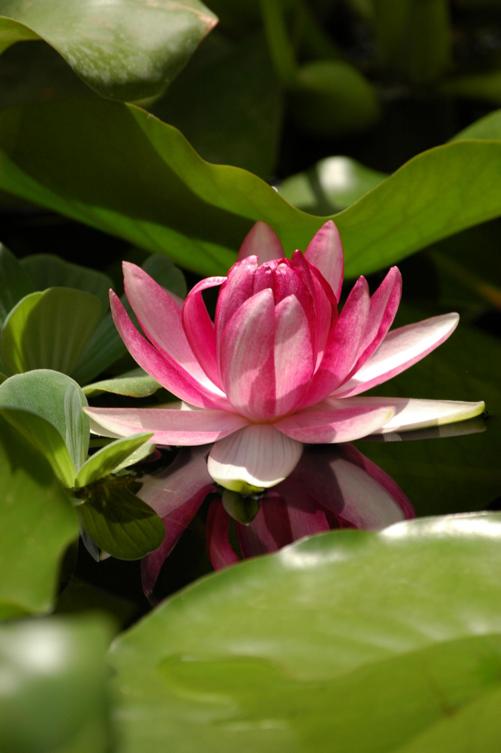
Label: water lily